Presidency of George H. W. Bush

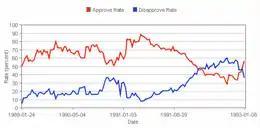
Bush's approval ratings (red) compared to his disapproval ratings (blue) for his four-year presidency.

Clinton won the election, taking 43 percent of the popular vote and 370 electoral votes, while Bush won 37.5 percent of the popular vote and 168 electoral votes. Perot won 19% of the popular vote, one of the highest totals for a third-party candidate in U.S. history, drawing equally from both major candidates, according to exit polls. Clinton performed well in the Northeast, the Midwest, and the West Coast, while also waging the strongest Democratic campaign in the South since the 1976 election. Bush won a majority of the Southern states and also carried most of the Mountain States and the Plains states. In the concurrent congressional elections, Democrats retained control of both the House of Representatives and the Senate.